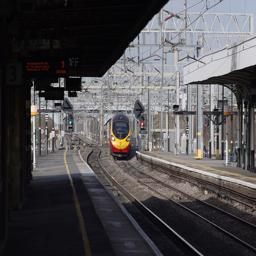
A yellow train traveling towards a train station.
a train is coming down a set of tracks
A subway station with a yellow train approaching.
there is a yellow and red train that is coming up the tracks
A train that is sitting on the tracks near a station.